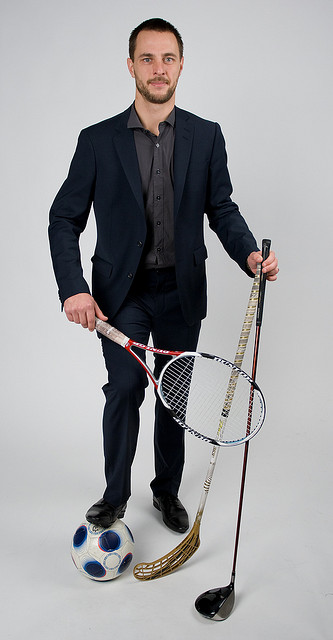
một người đàn ông đang đứng chung với những dụng cụ thể thao